6555th Aerospace Test Group

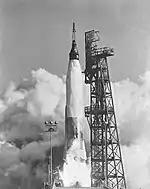
Launch of Mercury-Atlas 6, 20 February 1962

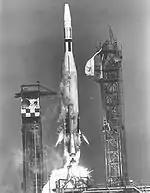
Atlas-Agena launch of Ranger IV Moon Probe 23 April 1962

1961 proved to be a very busy year for the 6555th and its space launch contractors. Following its first two uncrewed Project Mercury capsule launches for NASA in September 1959 (Big Joe 1) and July 1960 (Mercury-Atlas 1), Convair launched Atlas-D boosters on three successful (and one unsuccessful) Project Mercury flights from Complex 14 in 1961 (Mercury-Atlas 2, Mercury-Atlas 3, Mercury-Atlas 4). The Douglas Aircraft Company launched three Transit navigation satellite missions from Pad 17B for the U.S. Navy, and it provided booster support for two Project Explorer missions and one TIROS mission (TIROS-3) that were launched from Pad 17A in 1961. Aeroneutronic and the Blue Scout Branch's Operations Section launched a total of six space vehicles from pads 18A and 18B in 1961. NASA Associate Administrator Robert C. Seamans, Jr. signed a joint NASA/ARDC agreement on 30 January 1961 concerning the Air Force's participation in the RM-81 Agena B Launch Vehicle Program, and the 6555th's participation in the Centaur program was settled with NASA under a joint memorandum of agreement in April 1961.